Francis Crick

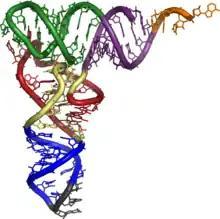
Molecular model of a tRNA molecule. Crick predicted that such adaptor molecules might exist as the links between codons and amino acids.

During the mid-to-late 1950s Crick was very much intellectually engaged in sorting out the mystery of how proteins are synthesised. By 1958, Crick's thinking had matured and he could list in an orderly way all of the key features of the protein synthesis process: